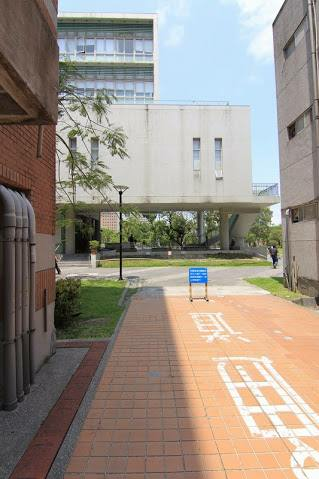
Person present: No